Lishui station (Nanjing Metro)

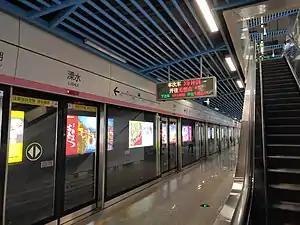

Lishui station is a station on the suburban Line S7 of the Nanjing Metro. It commenced operations along with the rest of the line on 26 May 2018.